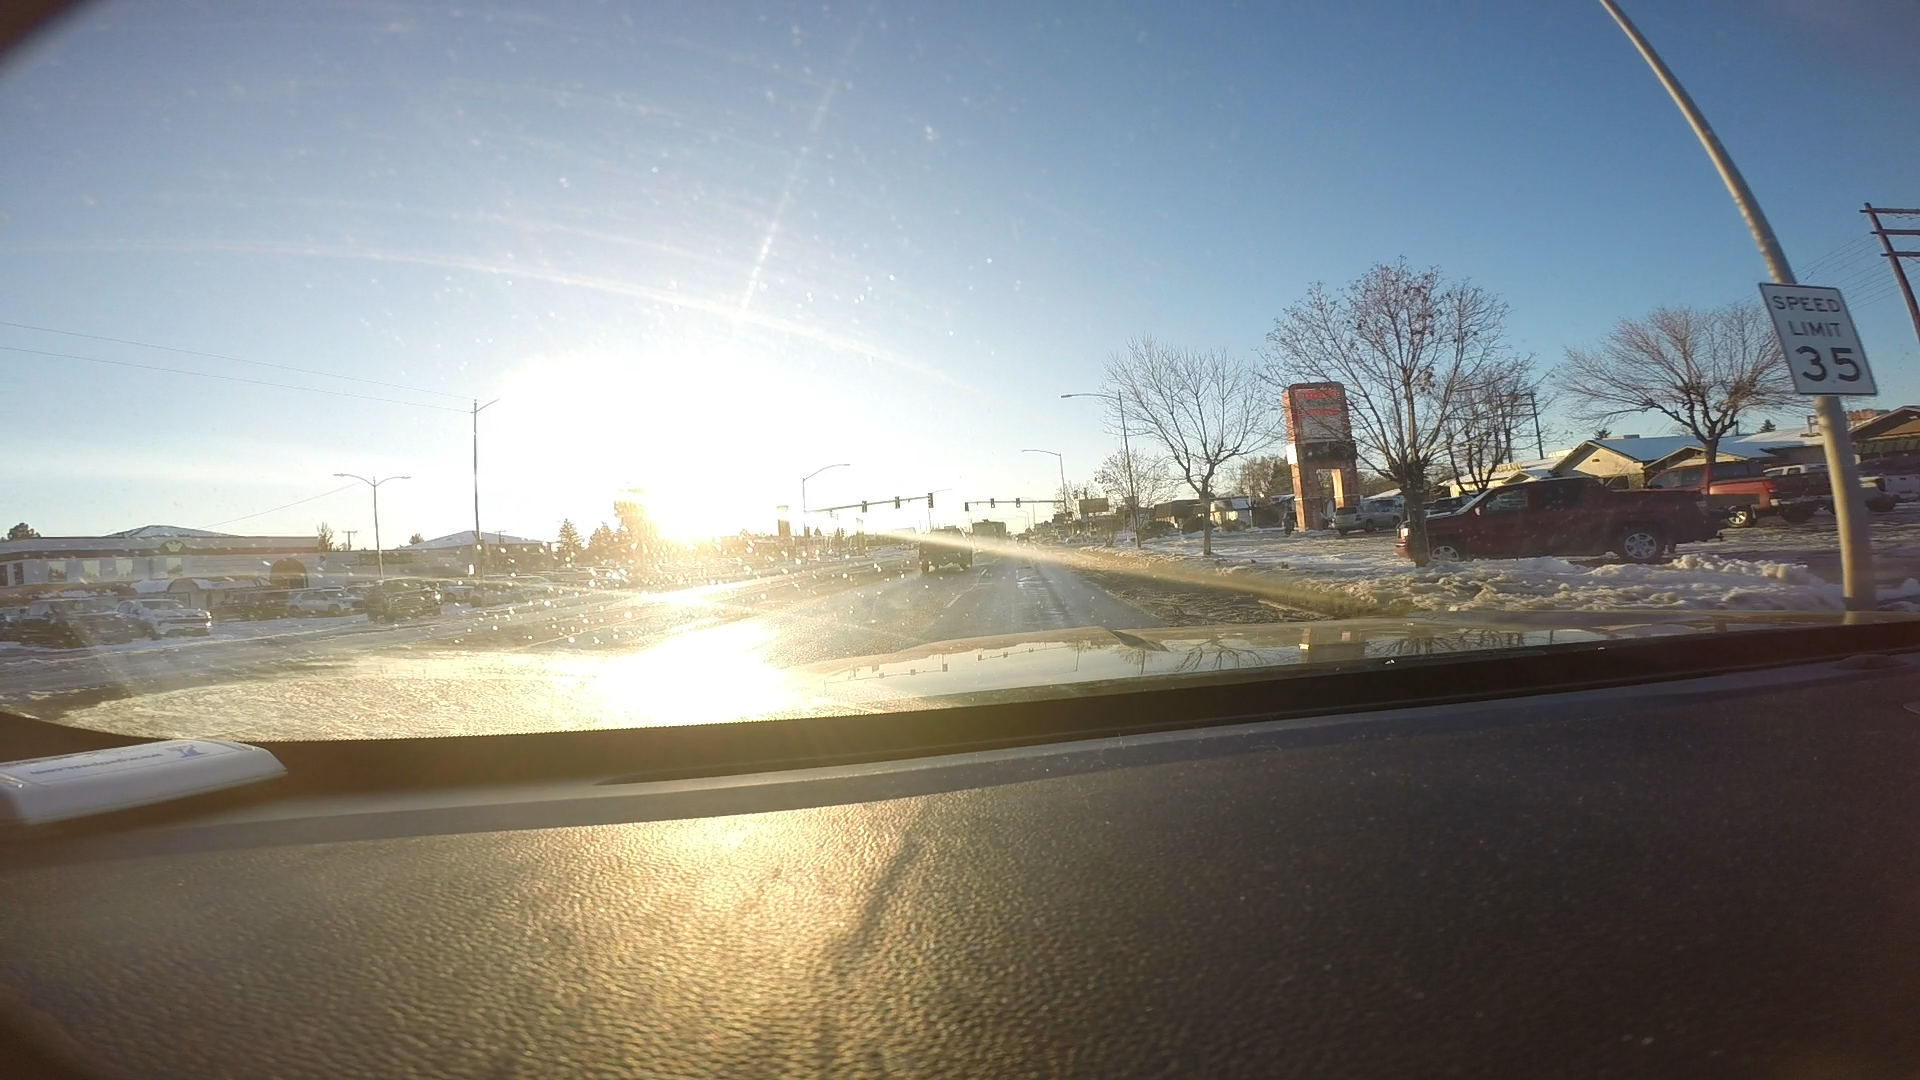
Speed limit sign label: mph35